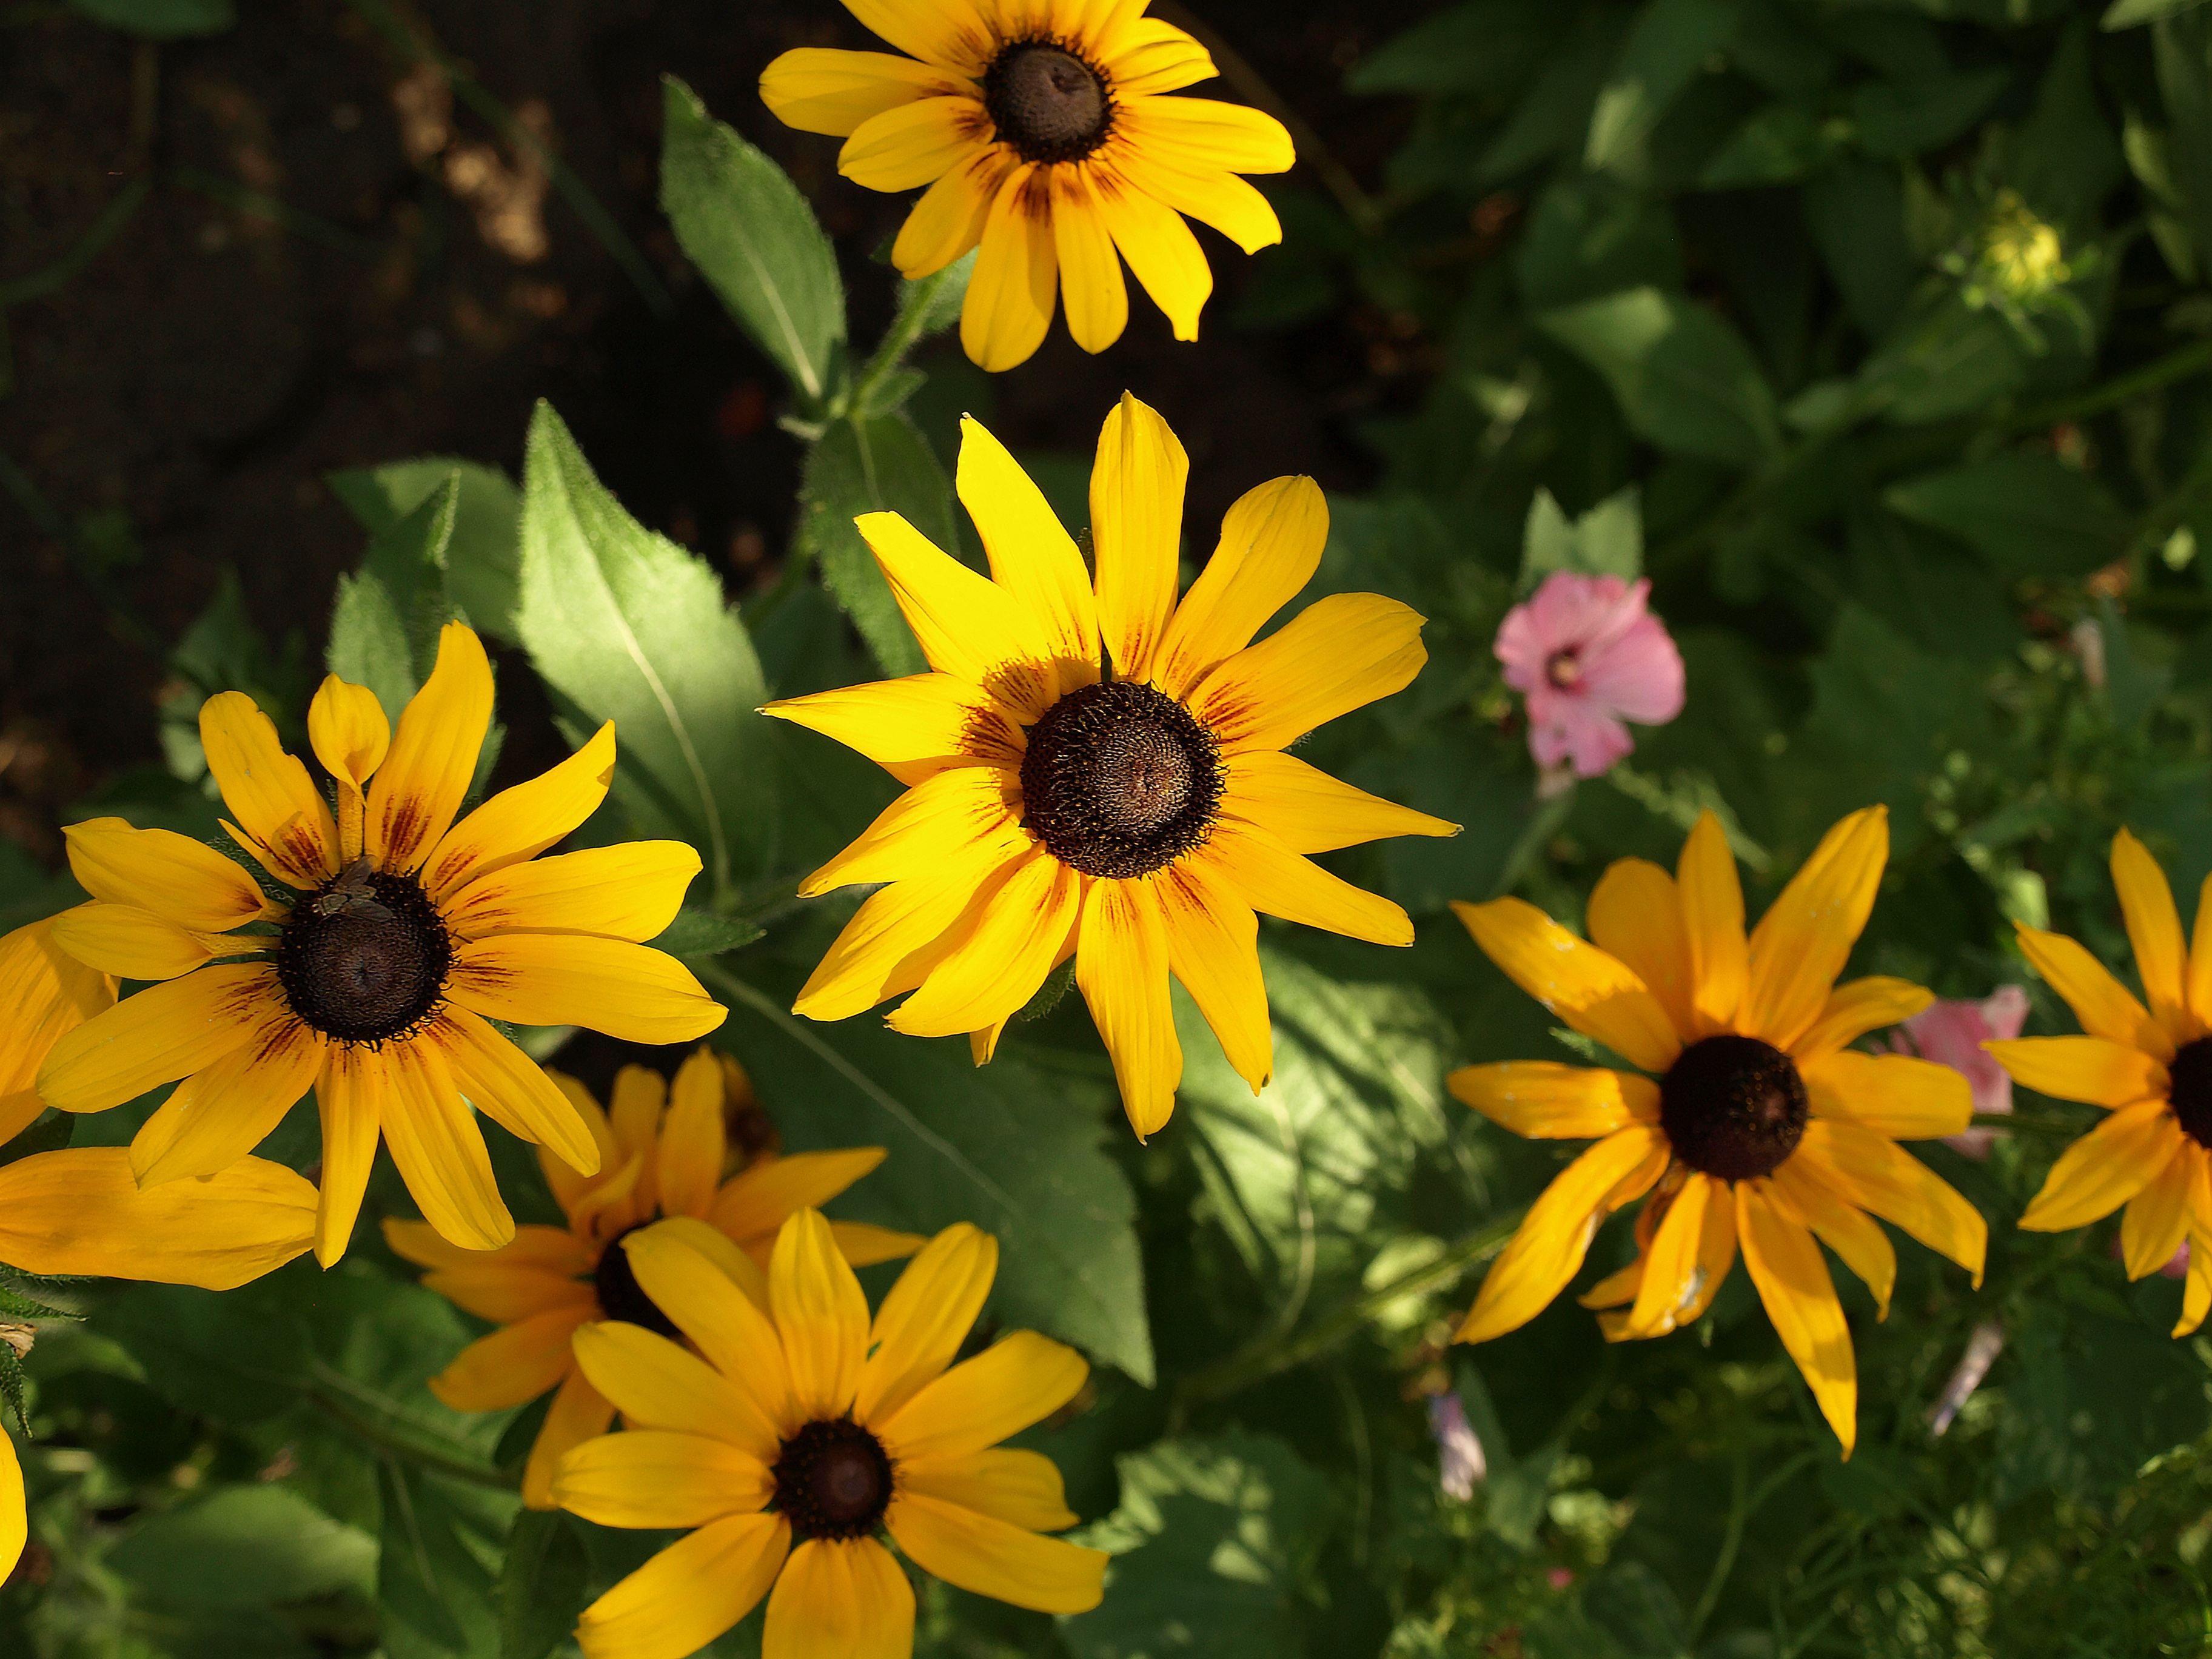
nature, plant, field, meadow, flower, petal, herb, autumn, botany, yellow, garden, flora, sunflower, wildflower, flowers, flowering, macro photography, flowering plant, a garden plant, the plot, daisy family, oxeye daisy, rudbekia bicolor, bicolor rudbeckia hirta, annual plant, land plant, marguerite daisy